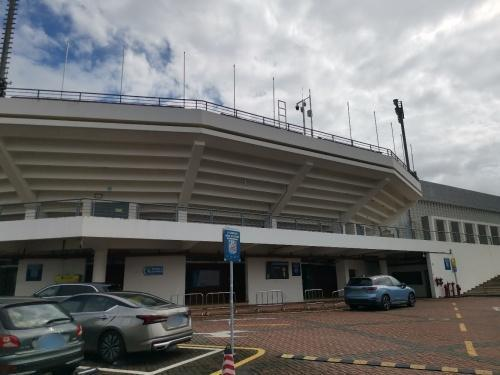
地标名称：深圳市龙岗区体育中心
所在城市：深圳市·龙岗区